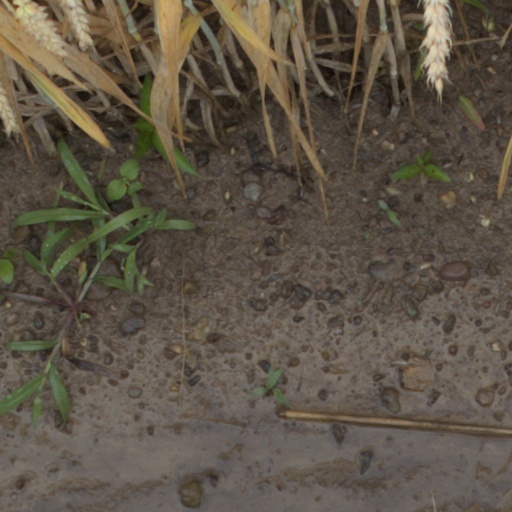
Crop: wheat